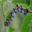
Label: caterpillar